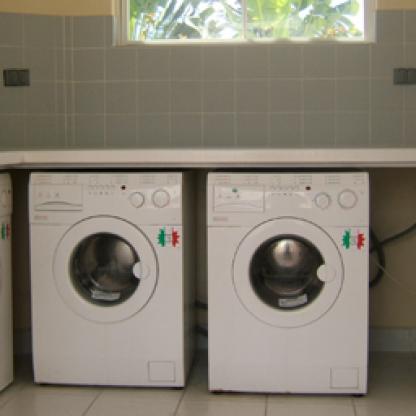
Scene: Indoor